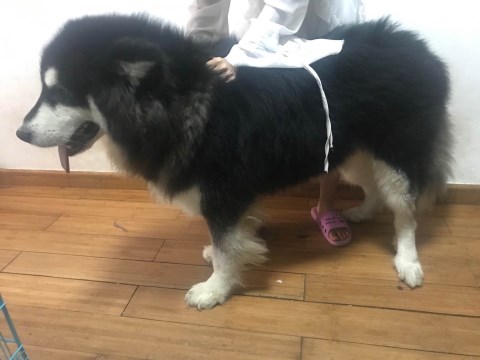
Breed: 1324-n000004-malamute